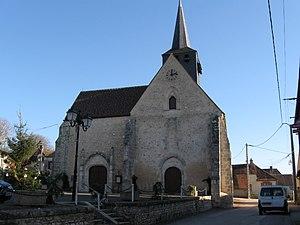
Saint-Germain-des-Prés, l'église.
Saint-Germain-des-Prés est une commune française, située dans le département du Loiret en région Centre-Val de Loire.
La liste des monuments historiques du Loiret recense les monuments historiques situés dans le département français du Loiret.